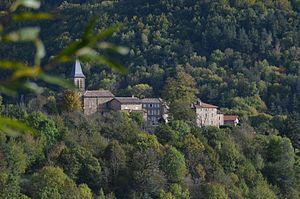
Vue générale du hameau vu de l'est, en 2014
Molière, situé dans la commune de Pailharès, en France, est un hameau développé au XIXᵉ siècle. Situé sur un promontoire naturel, le hameau ne figure pas sur les cartes des Cassini au XVIIIᵉ siècle, mais est présent sur les plans d’état-major, de 1820 à 1866. Le cadastre napoléonien de 1837 y signale trois maisons seulement, dont la ferme Fournier à proximité de laquelle s’élèvera l’église. Ce territoire faisait partie de 1296 à 1789 du mandement de Rochebloine-Pailharès qui fut démembré à la Révolution. La partie sud fut rattachée à Nozières, le territoire jouxtant le Doux rejoignit Desaignes; Molières demeura avec Pailharès. Tous ces découpages correspondaient plus ou moins au relief, le ruisseau servant de limite. Mais une interrogation demeure au sujet de Molières, qui aurait très bien pu être rattaché à Lafarre ou Nozières, paroisses situées sur le même versant et avec lesquels les affinités sont plus fortes, le Col du Buisson constituant en fait une barrière géographique.